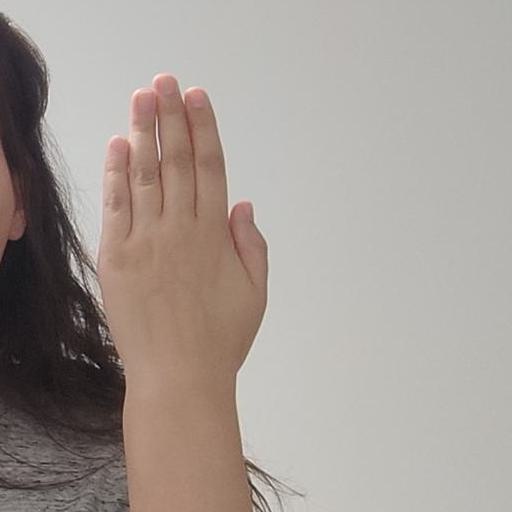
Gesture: stop_inverted